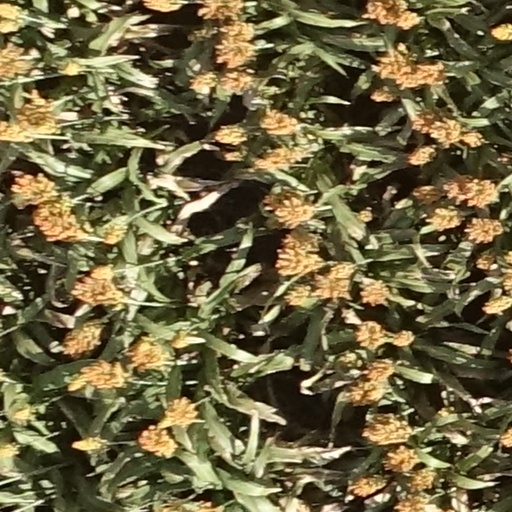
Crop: sorghum